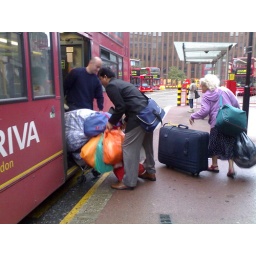
old lady moving house by bus